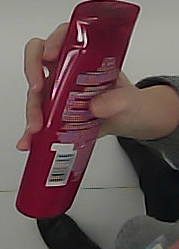
Product: loreal_shampoo